Valko Chervenkov

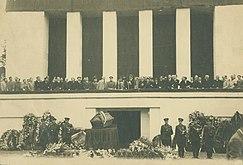
Chervenkov speaking at the tribune of Georgi Dimitrov's mausoleum. Dimitrov's coffin is put in front of the mausoleum.

In 1944, Chervenkov returned to Bulgaria on a mission for his brother-in-law, Georgi Dimitrov. Chervenkov became a member of the government which took office soon after the end of World War II in 1945 which quickly came to be controlled by Communists. He became minister of culture in 1947, and became deputy prime minister in 1949. Shortly afterwards, Bulgarian leader Georgi Dimitrov died and Bulgaria temporarily adopted a model of collective leadership. Chervenkov succeeded Dimitrov as general secretary of the party, and Vasil Kolarov took Dimitrov's other post of prime minister. This only lasted a year before Kolarov died in 1950. At that time, Chervenkov became prime minister as well and once again combined the two most powerful posts in Bulgaria, with full Soviet approval.